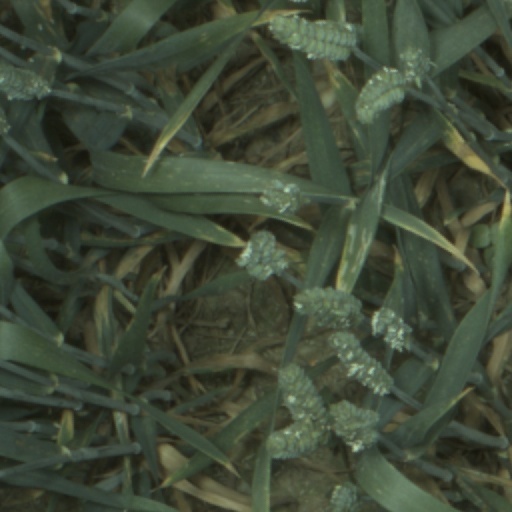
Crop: wheat